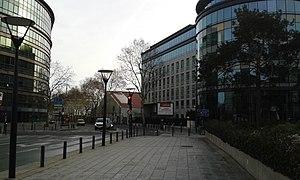
Saint-Denis, avenue Francis-de-Pressensé
La rue Francis-de-Pressensé est une voie de communication située à Aubervilliers et Saint-Denis. Elle constitue une section de la route départementale 30.